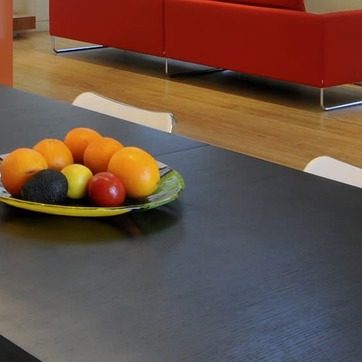
Material: ceramic